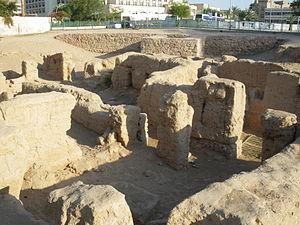
ruines de l'fr:ancienne église d'Aqaba
L’ancienne église d'Aqaba est une église en ruine découverte en 1998 dans la ville jordanienne d’Aqaba. Datée de la fin du IIIᵉ siècle, elle serait l'une des plus anciennes églises chrétiennes découvertes à ce jour.
Cet article répertorie certaines des plus anciennes églises du monde. Dans la plupart des cas, les bâtiments listés ici ont été reconstruits en plusieurs fois et seulement des fragments de l'édifice original ont survécu. Ces églises subsistantes, c'est-à-dire pas réduites à leur existence archéologique ou à l'état de ruines, ont abrité les premières communautés chrétiennes de l'Antiquité. Les dates sont approximatives et correspondent aux premières célébrations de messes connues. Selon l'Encyclopédie catholique, la célébration de la Cène, à Jérusalem, a été la « première église chrétienne », au sens étymologique du terme. Cet article ne recense que les édifices au sens d'églises avec un é minuscule.